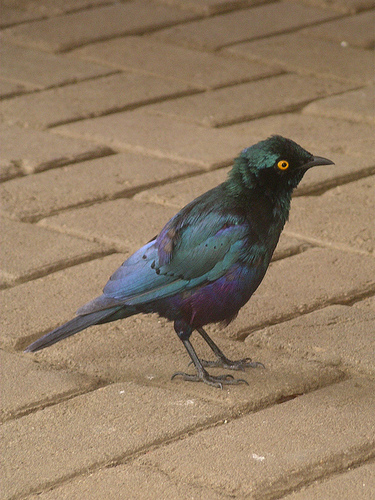
the bird is a mixture of green, purple, and blue feathers.
this is a blue and green bird with a black head and a yellow eye.
this bird is vivid blue, green, and purple in color with a short black beak and black eye rings.
this bird is green and blue and has a very short beak.
the bird has a yellow eyering and a green crown that is also black.
a bright green and purple bird with a tiny curved beak.
the bird is multicolored chroma and has a green and purple back.
this bird is green with purple and has a long, pointy beak.
this is a dark bird with blue and purple coloring but with a bright yellow eye.
this bird is green with blue and has a long, pointy beak.
Species: Cape Glossy Starling